Legal history of wills

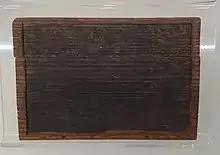
Wax tablet with part of a Roman will, found in Wales

The development of Roman law furthered the modern understanding of wills and serves as the foundation to the inheritance law of many European countries, greatly aided later by canon law.